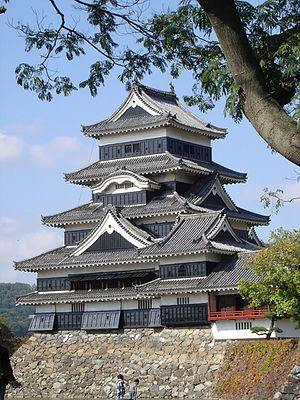
Le domaine de Matsumoto est un domaine féodal japonais situé dans la province de Shinano, devenue préfecture de Nagano. Le château de Matsumoto était son quartier général et un centre stratégique majeur. Le domaine fut dirigé par différentes familles, dont le clan Hotta.